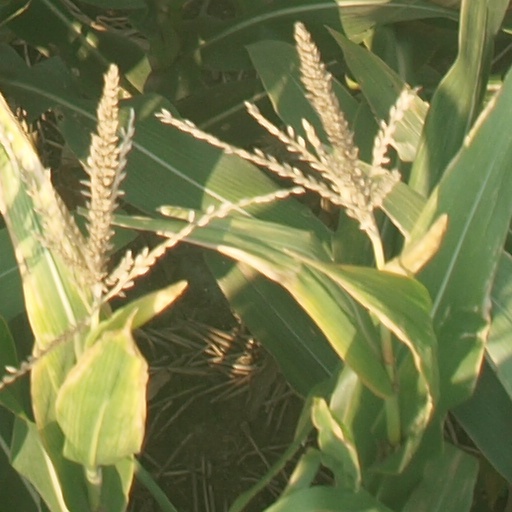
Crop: maize; corn